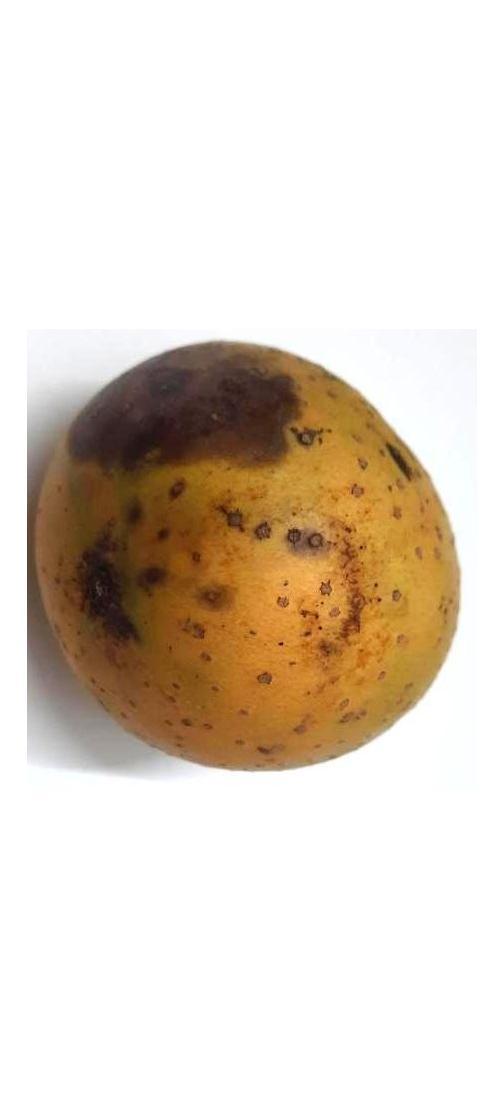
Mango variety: Gourmoti